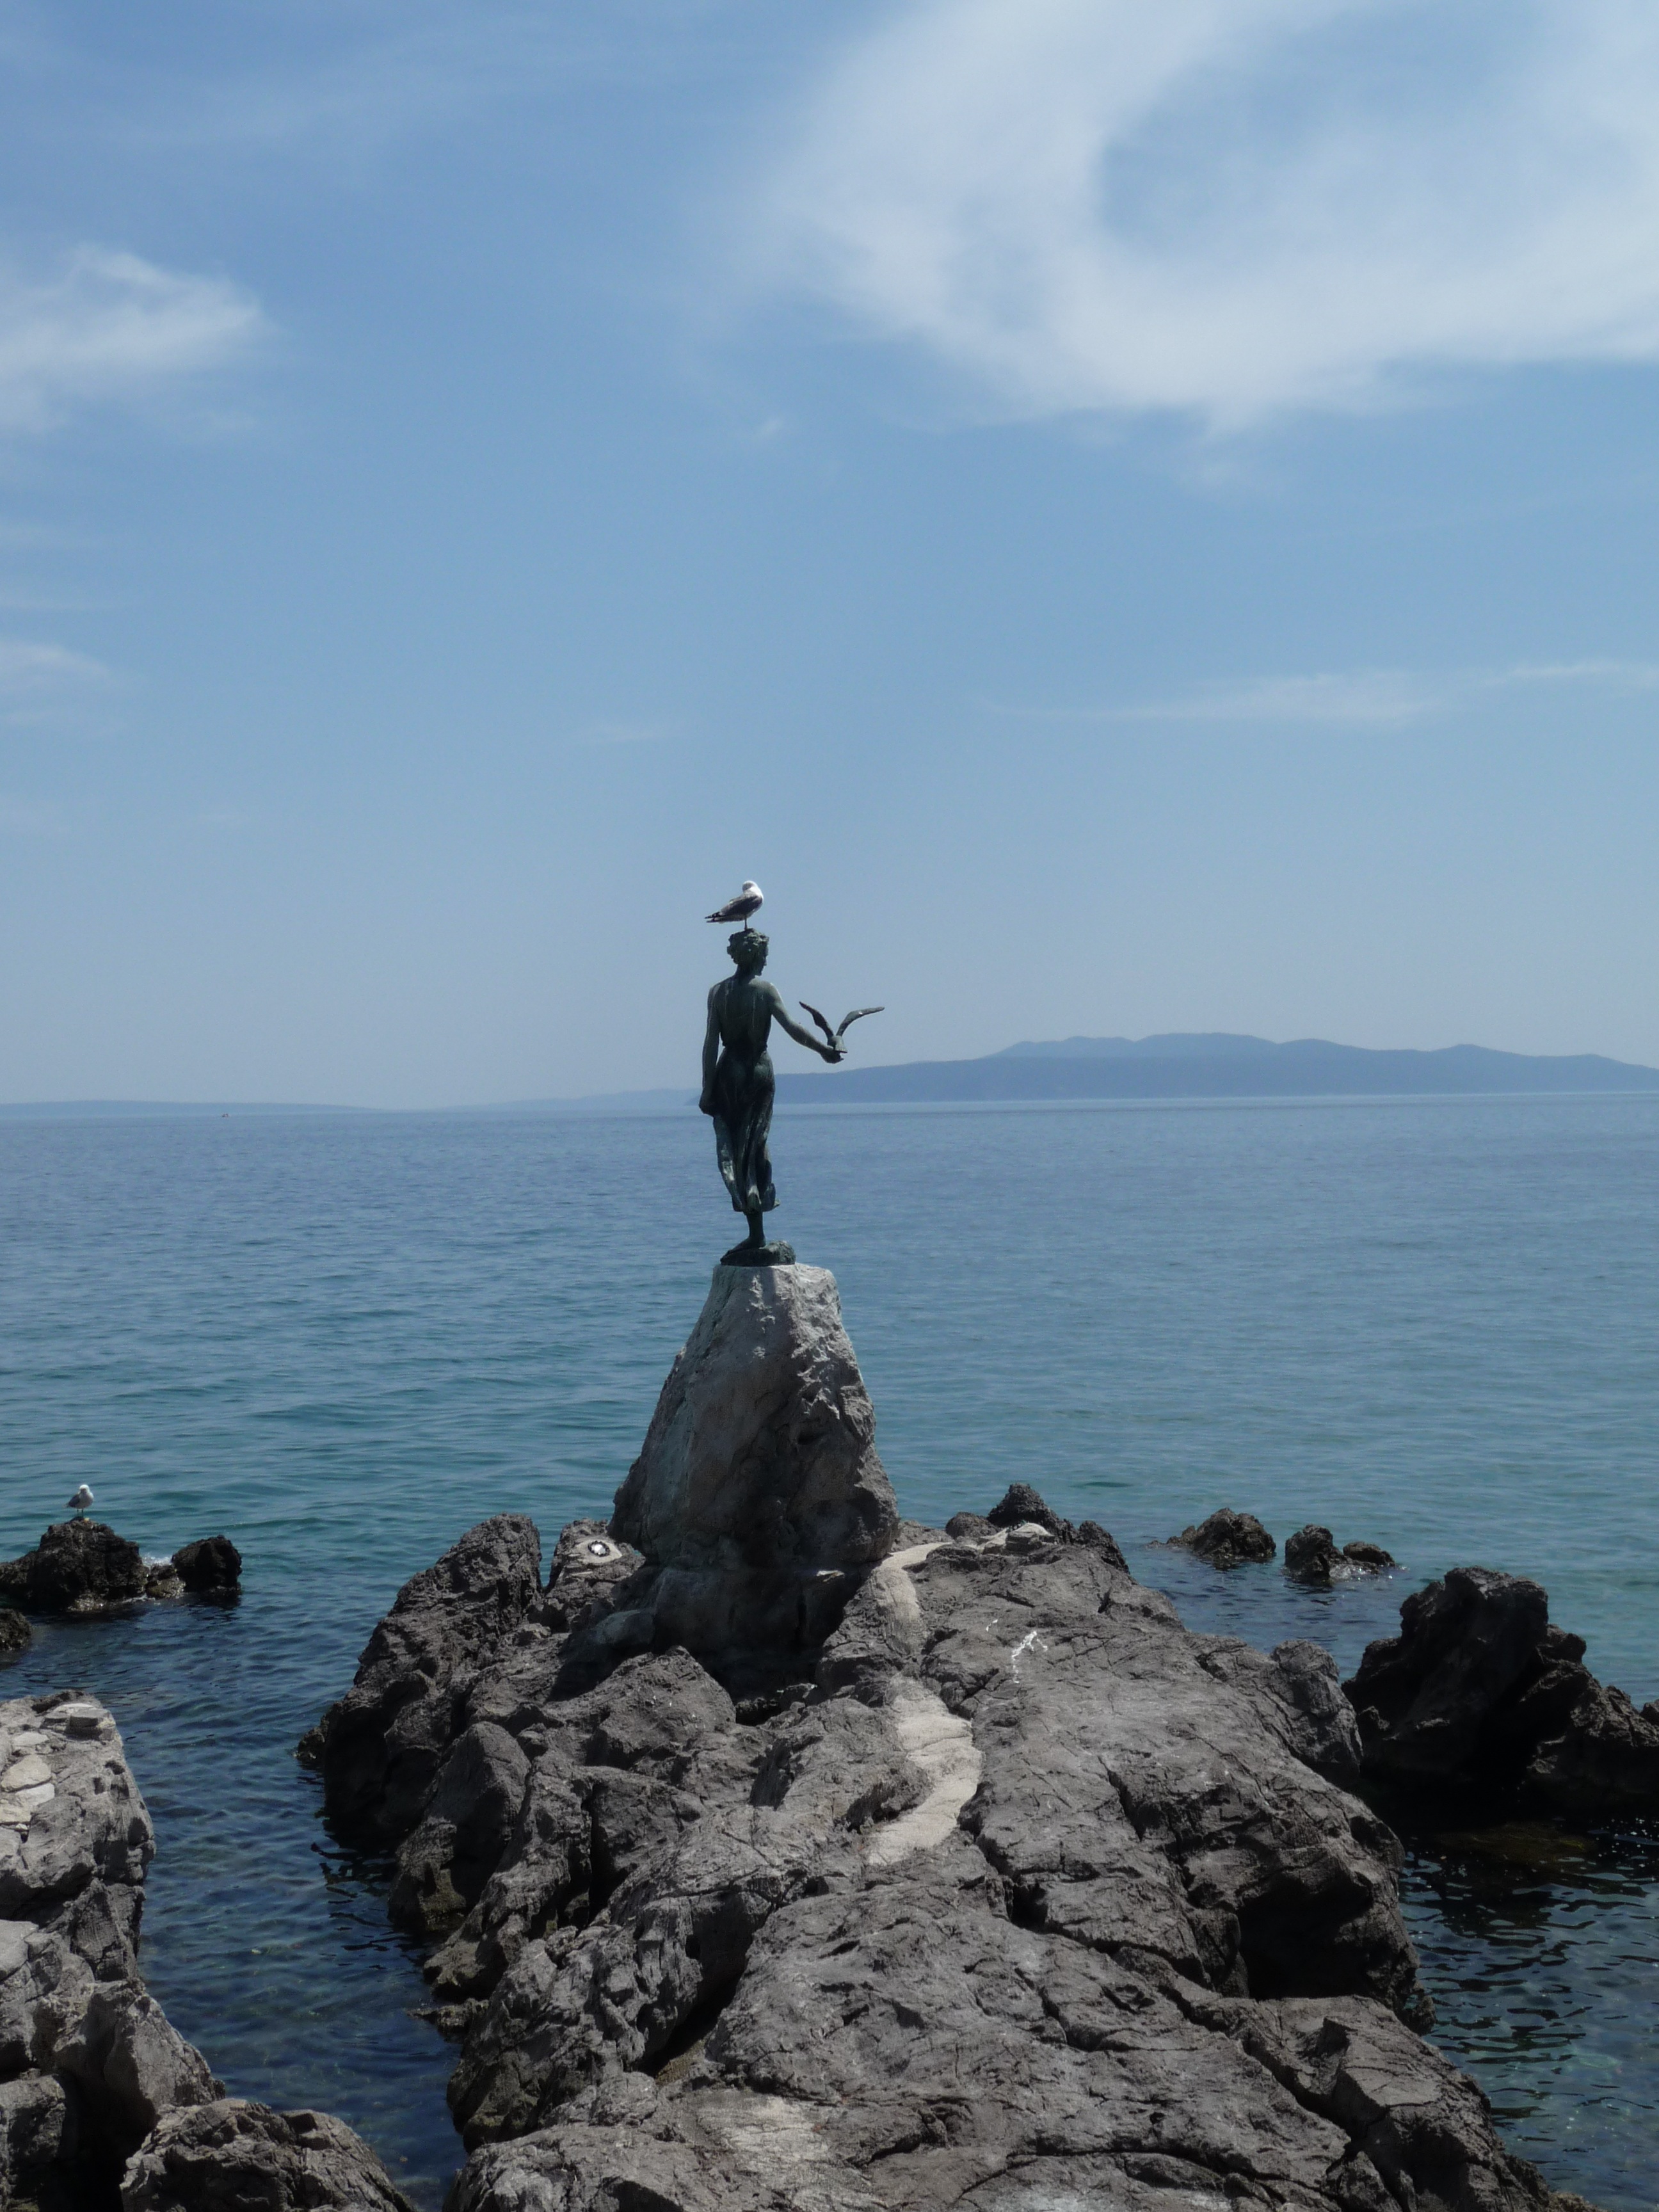
beach, sea, coast, rock, ocean, girl, shore, wave, stone, seagull, monument, cliff, statue, mediterranean, tower, bay, landmark, extreme sport, terrain, body of water, croatia, transience, past, historically, booked, opatija, istria, abbazia, cape